Consuegra

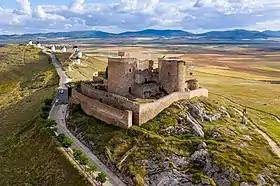
Castle of La Muela

The original fortress at the site was perhaps built by emperor Trajan, but historical records only recall that a fortress here was initially built by Almanzor. During the Reconquest, in times of Alfonso VIII to the Knights Hospitaller. In 1813 it was destroyed during the Peninsular War.